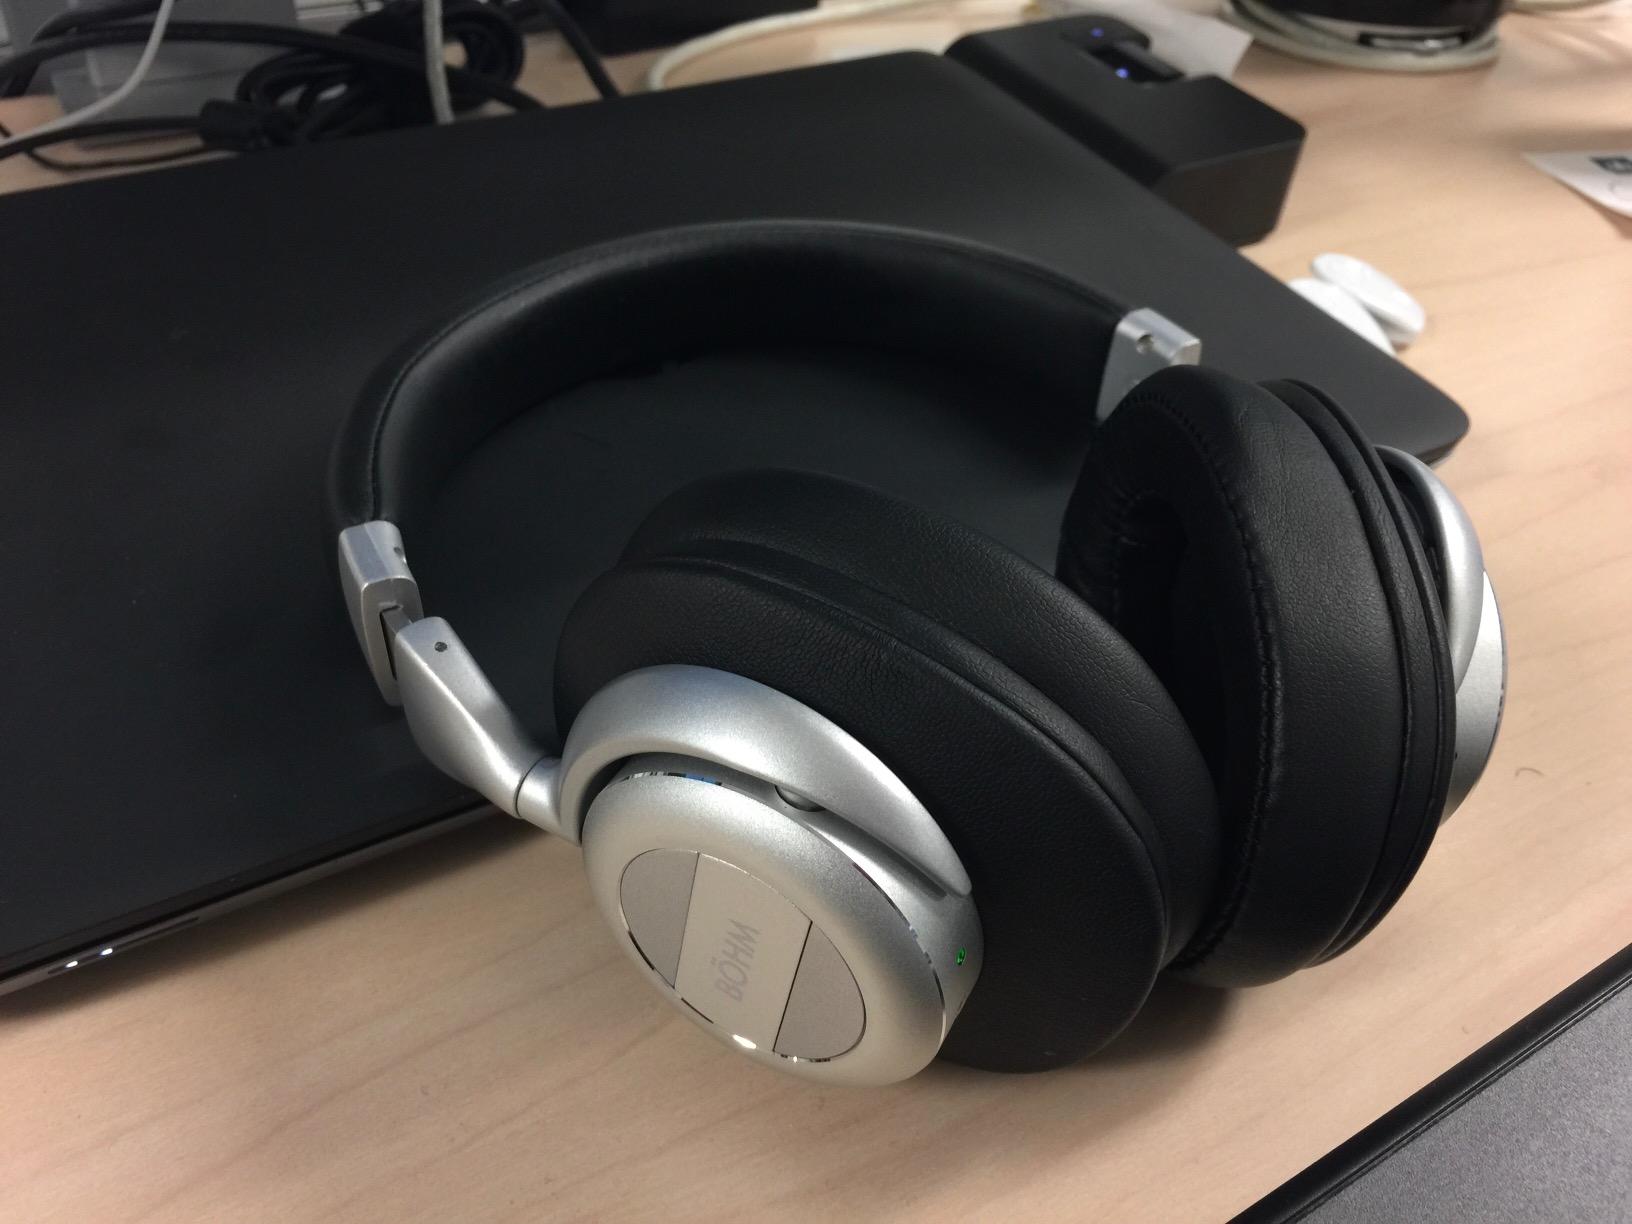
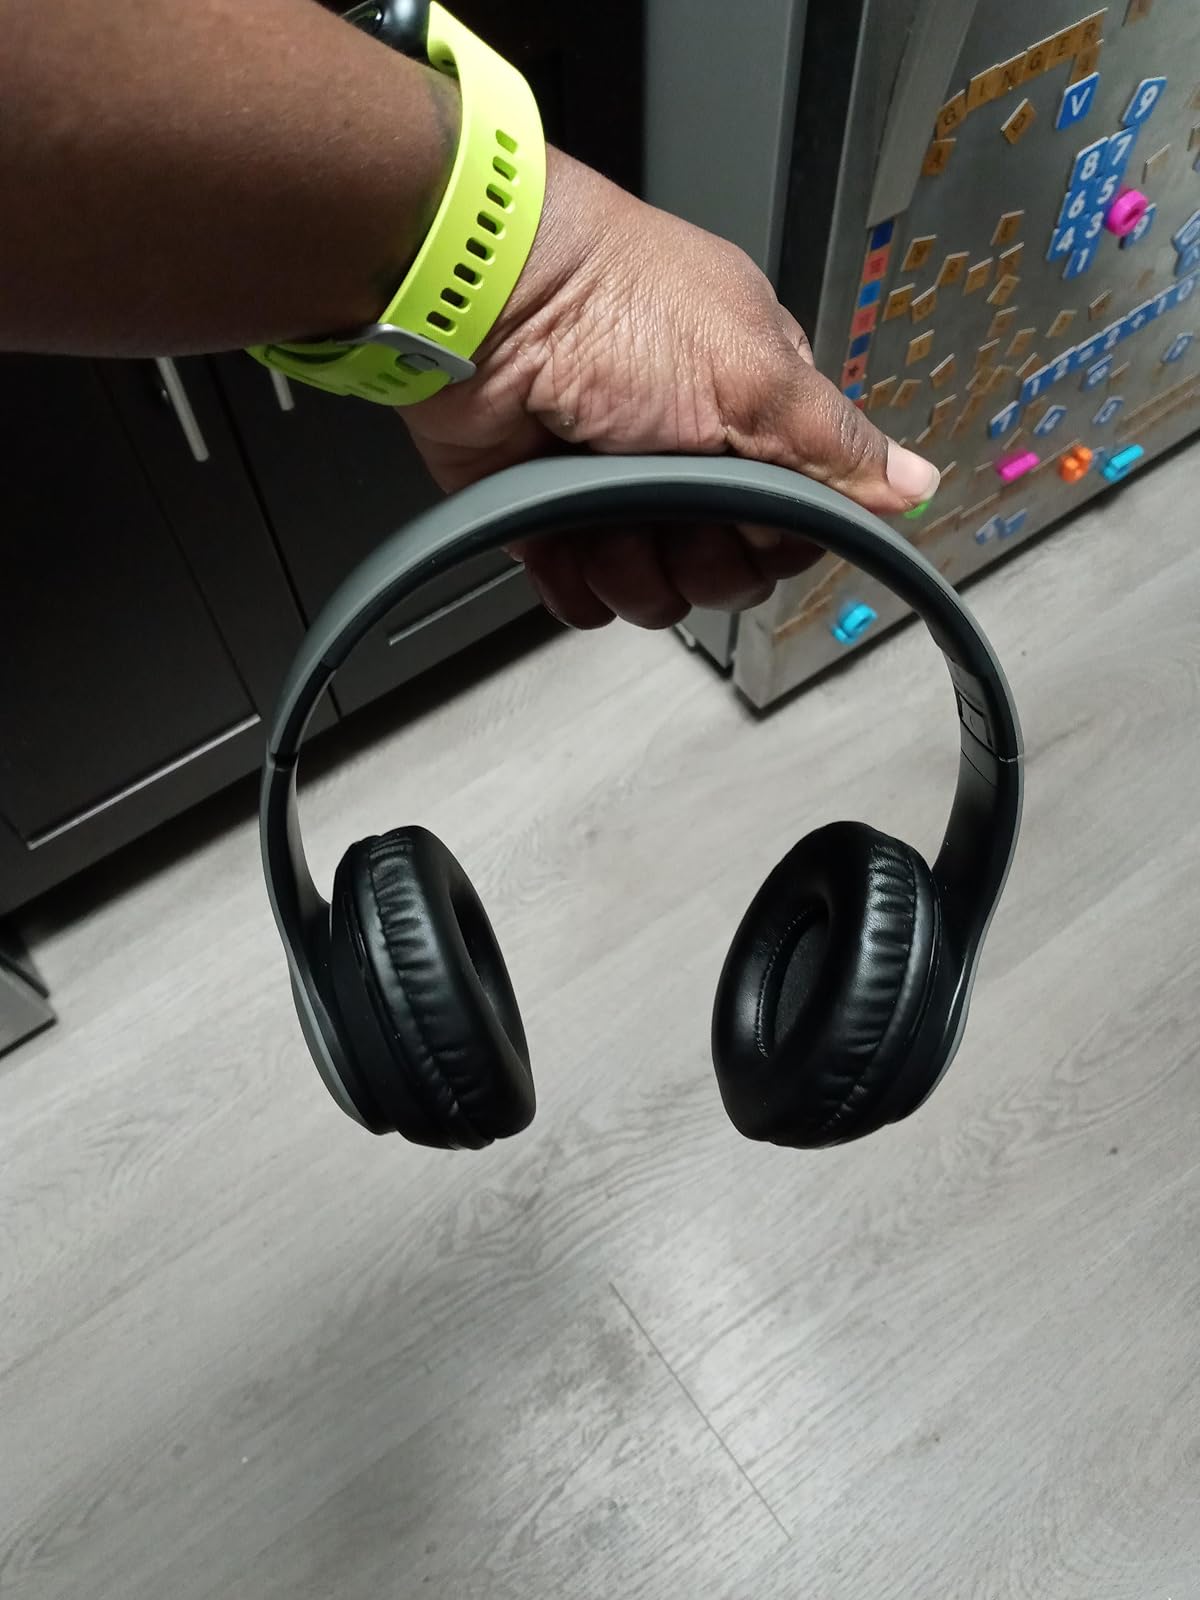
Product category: headphones
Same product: no